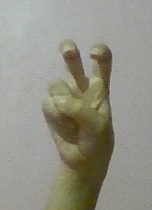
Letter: toot